William Harper (Rhodesian politician)

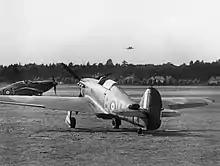
A Hawker Hurricane of Harper's unit, No. 17 Squadron RAF, during the Battle of Britain

Harper joined the Royal Air Force (RAF) in 1937, and was commissioned as an acting pilot officer on 5 September. He was promoted to flying officer on 12 February 1940, and attached to No. 17 Squadron. On 18 May 1940 he shared in the destruction of a Messerschmitt Bf 110 heavy fighter, and a week later he destroyed a Ju 87 "Stuka" dive bomber. He was appointed B Flight commander, with the rank of acting flight lieutenant, on 26 May. He destroyed another Bf 110 over Dunkirk three days later, during the evacuation of Allied forces, and continued as flight commander until 8 June 1940, reverting to the rank of flying officer. He was again promoted to acting flight lieutenant on 4 July, when he was given command of A Flight.